Suspension bridge

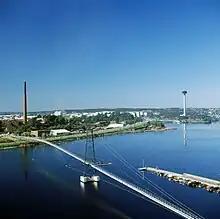
A former steam pipeline suspension bridge on the Lake Näsijärvi in Tampere, Finland, in 1979

The first wire-cable suspension bridge was the Spider Bridge at Falls of Schuylkill (1816), a modest and temporary footbridge built following the collapse of James Finley's nearby Chain Bridge at Falls of Schuylkill (1808). The footbridge's span was 124 m, although its deck was only 0.45 m wide.